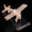
Label: airplane